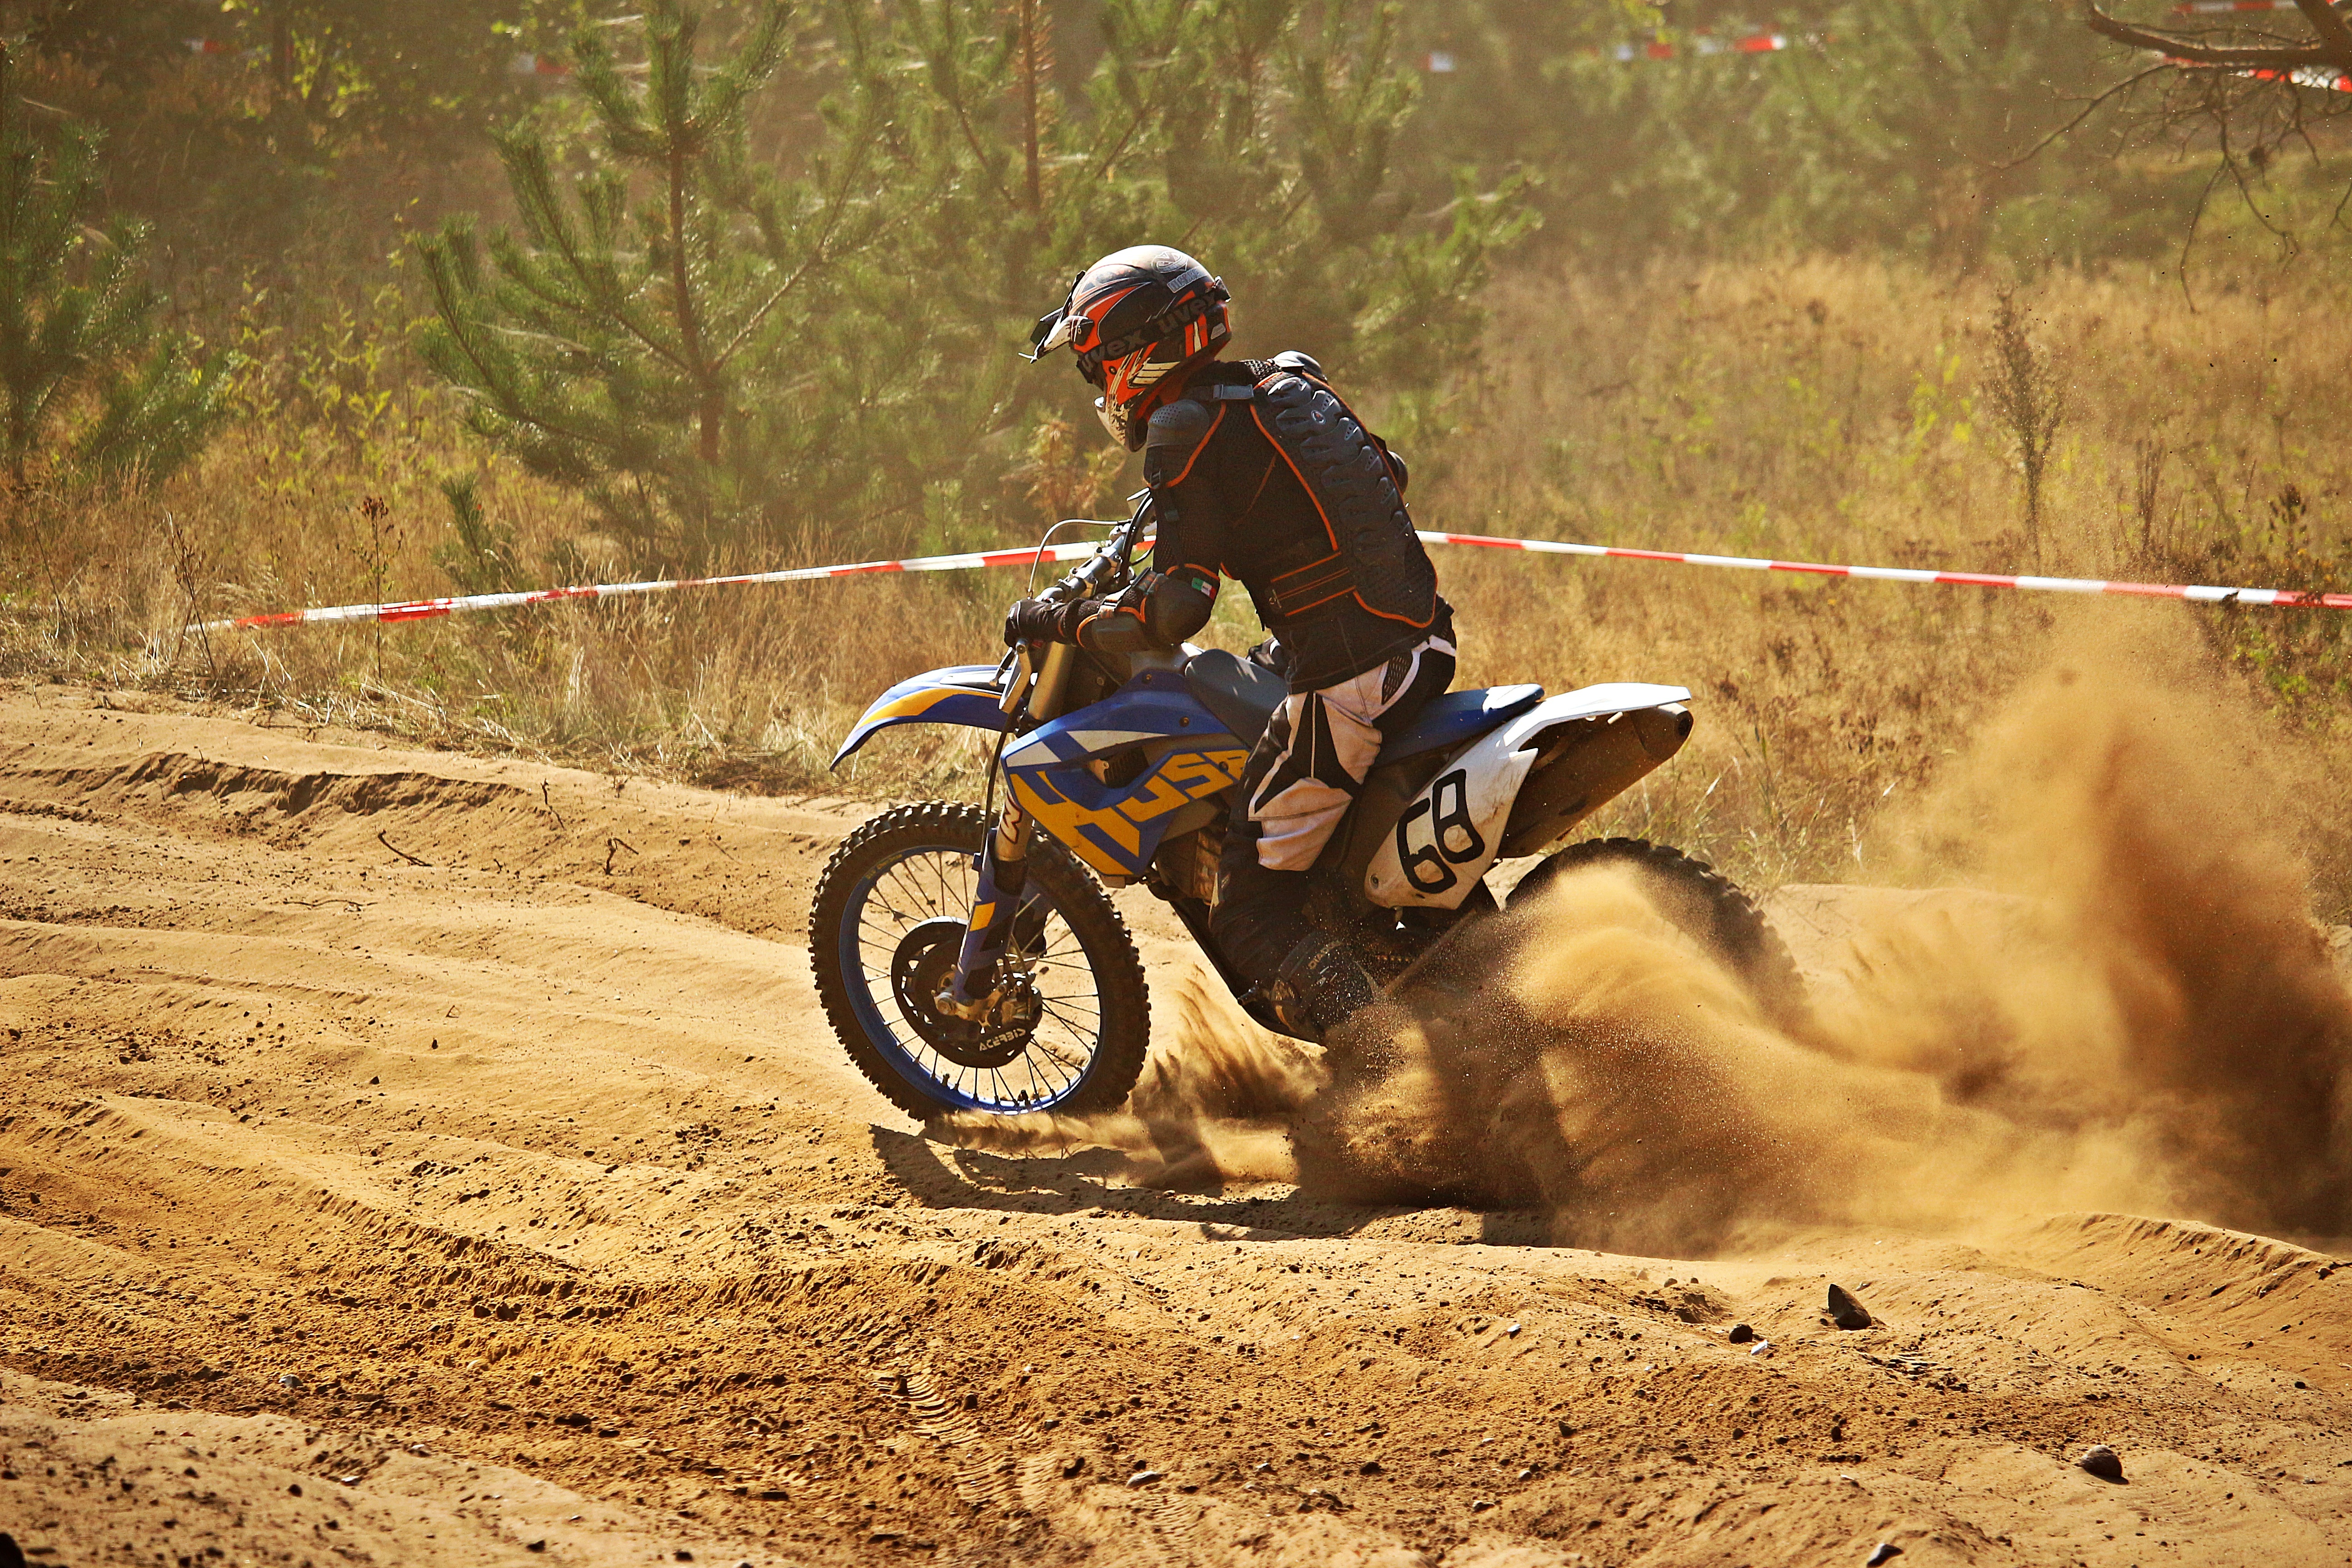
sand, vehicle, motorcycle, motocross, soil, dust, cross, extreme sport, race, sports, racing, motorsport, enduro, motocross ride, motorcycle sport, motorcycle racing, downhill mountain biking, off roading, endurocross